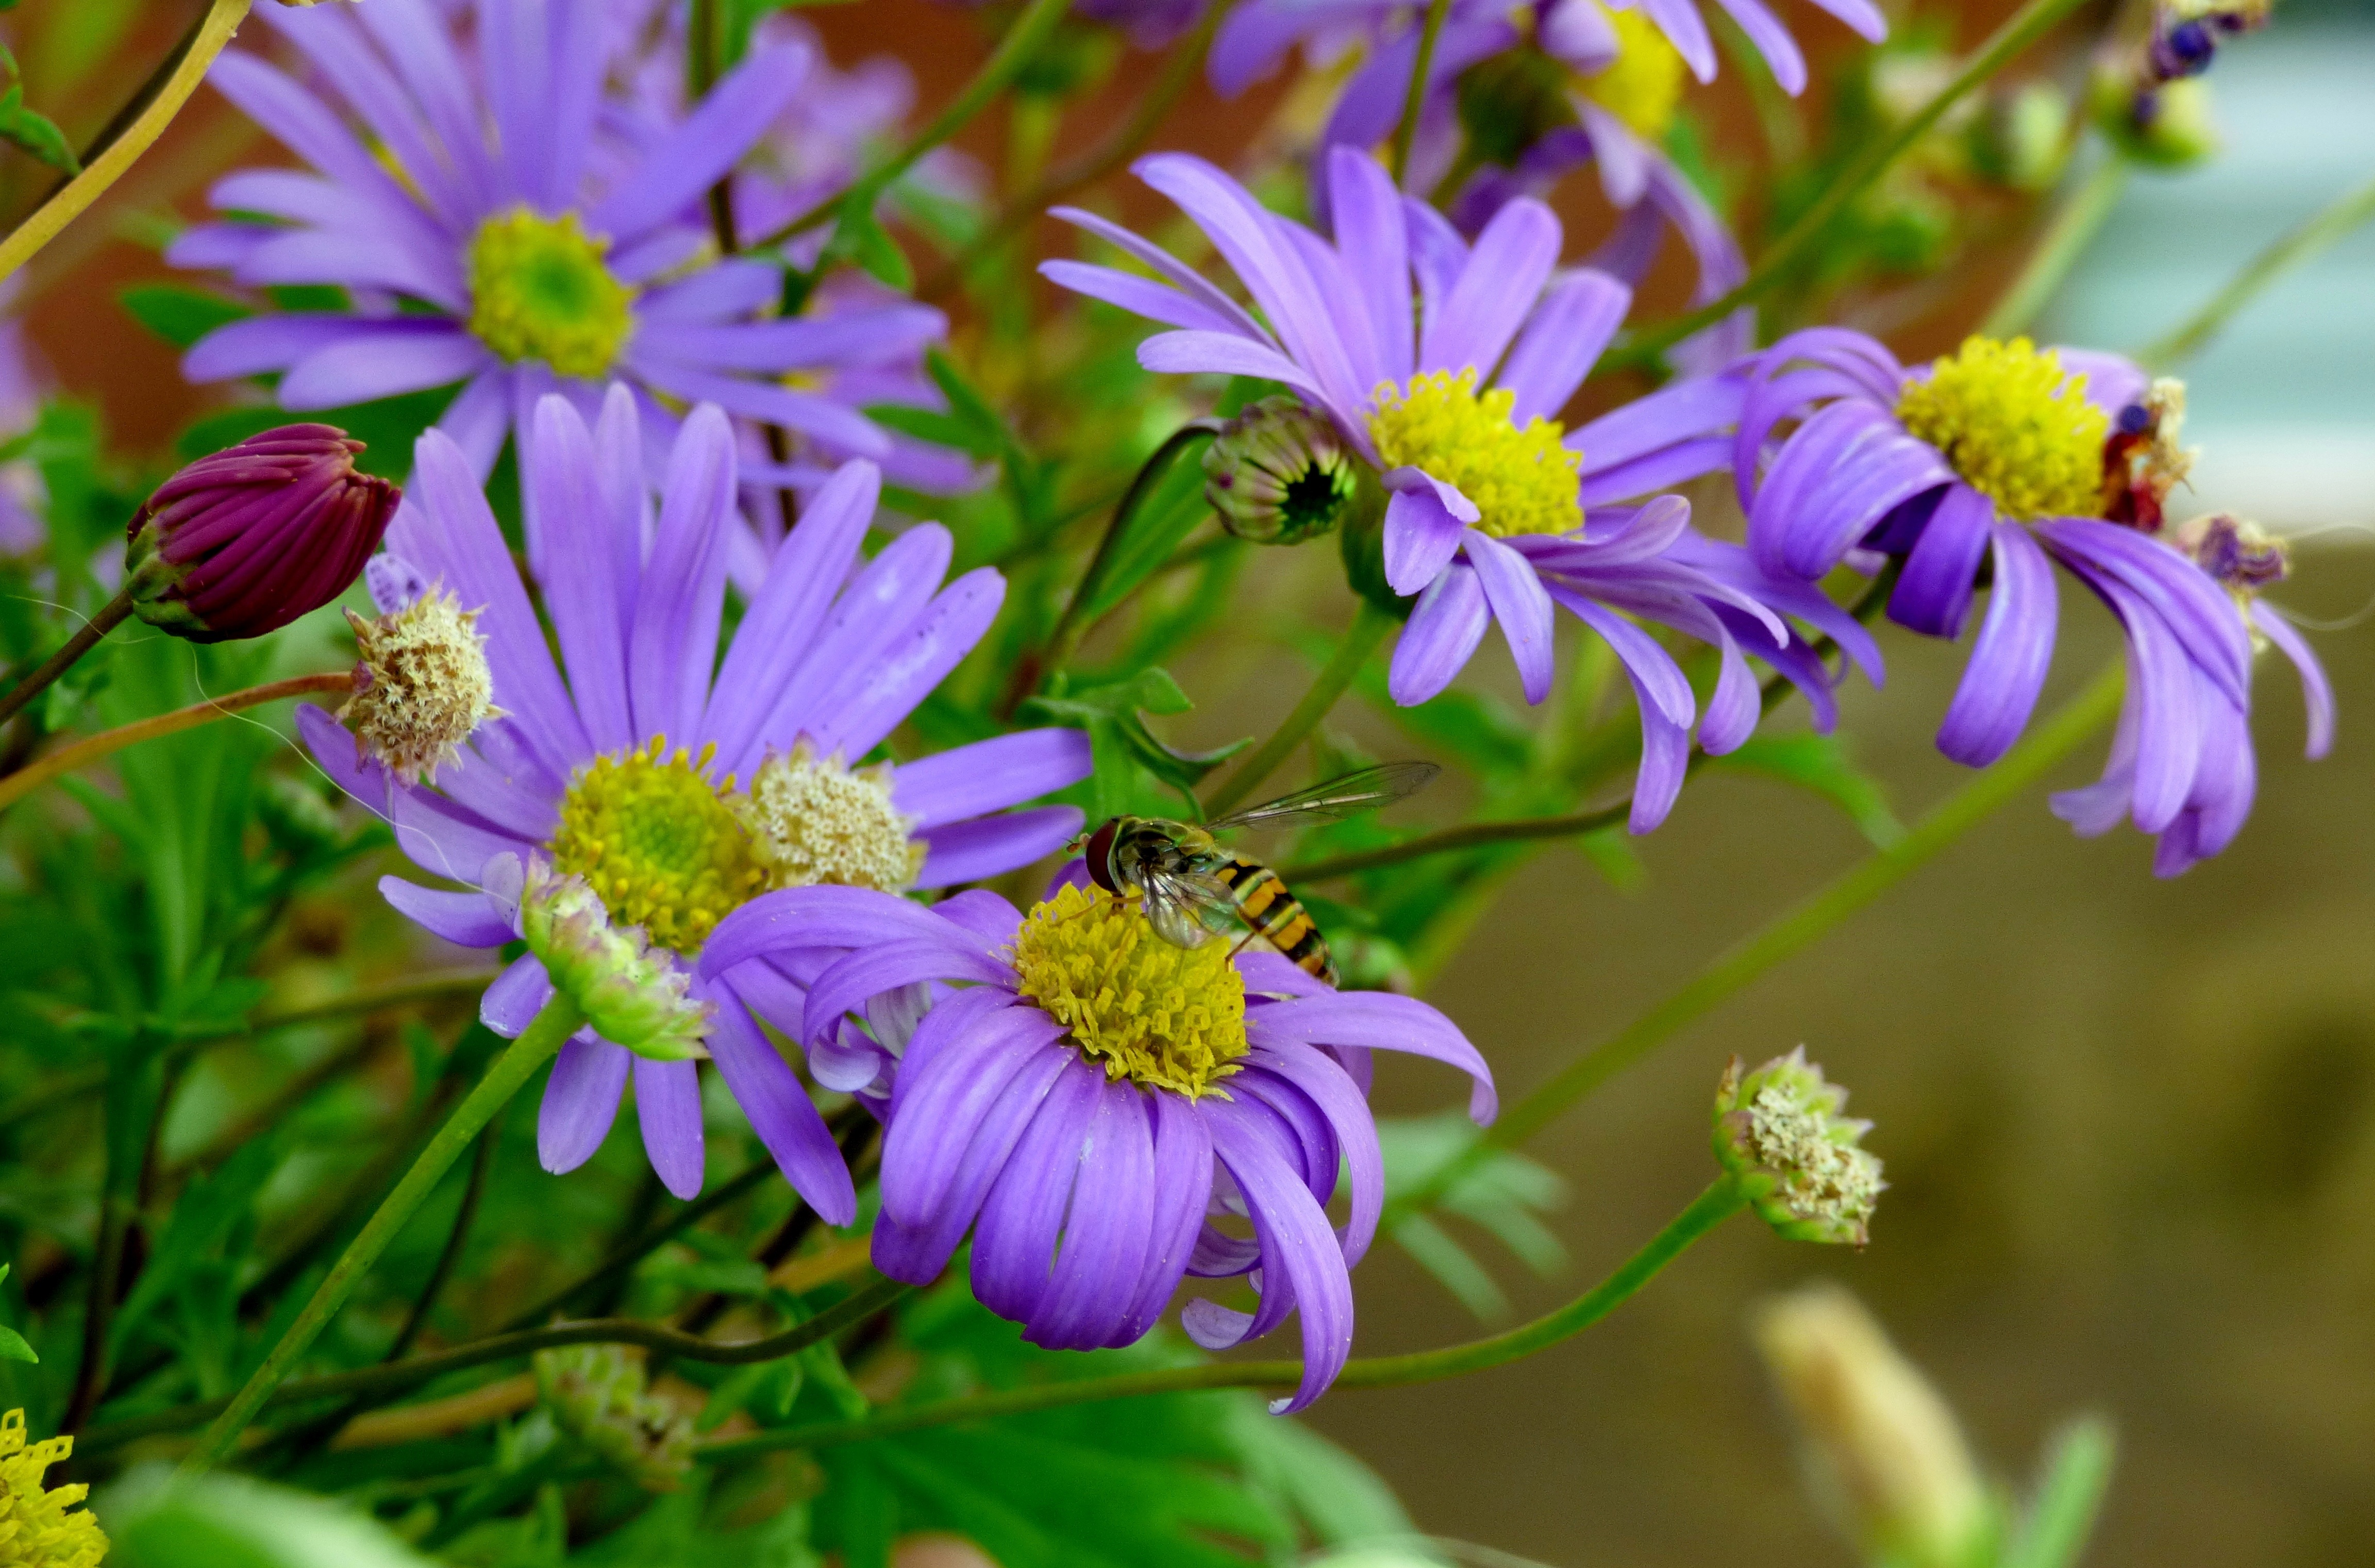
nature, blossom, plant, meadow, flower, purple, petal, bug, botany, flora, wildflower, aster, nectar, macro photography, flowering plant, daisy family, land plant